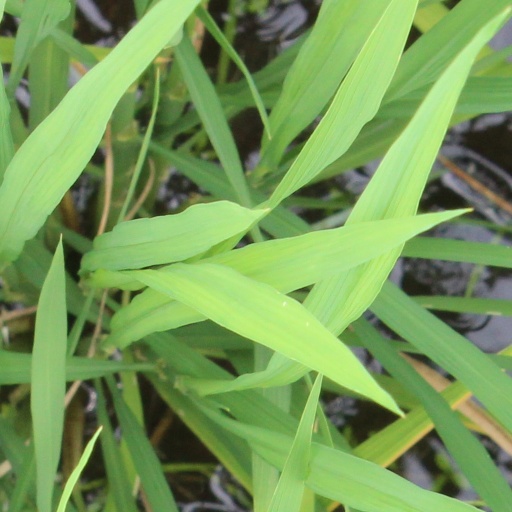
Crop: rice